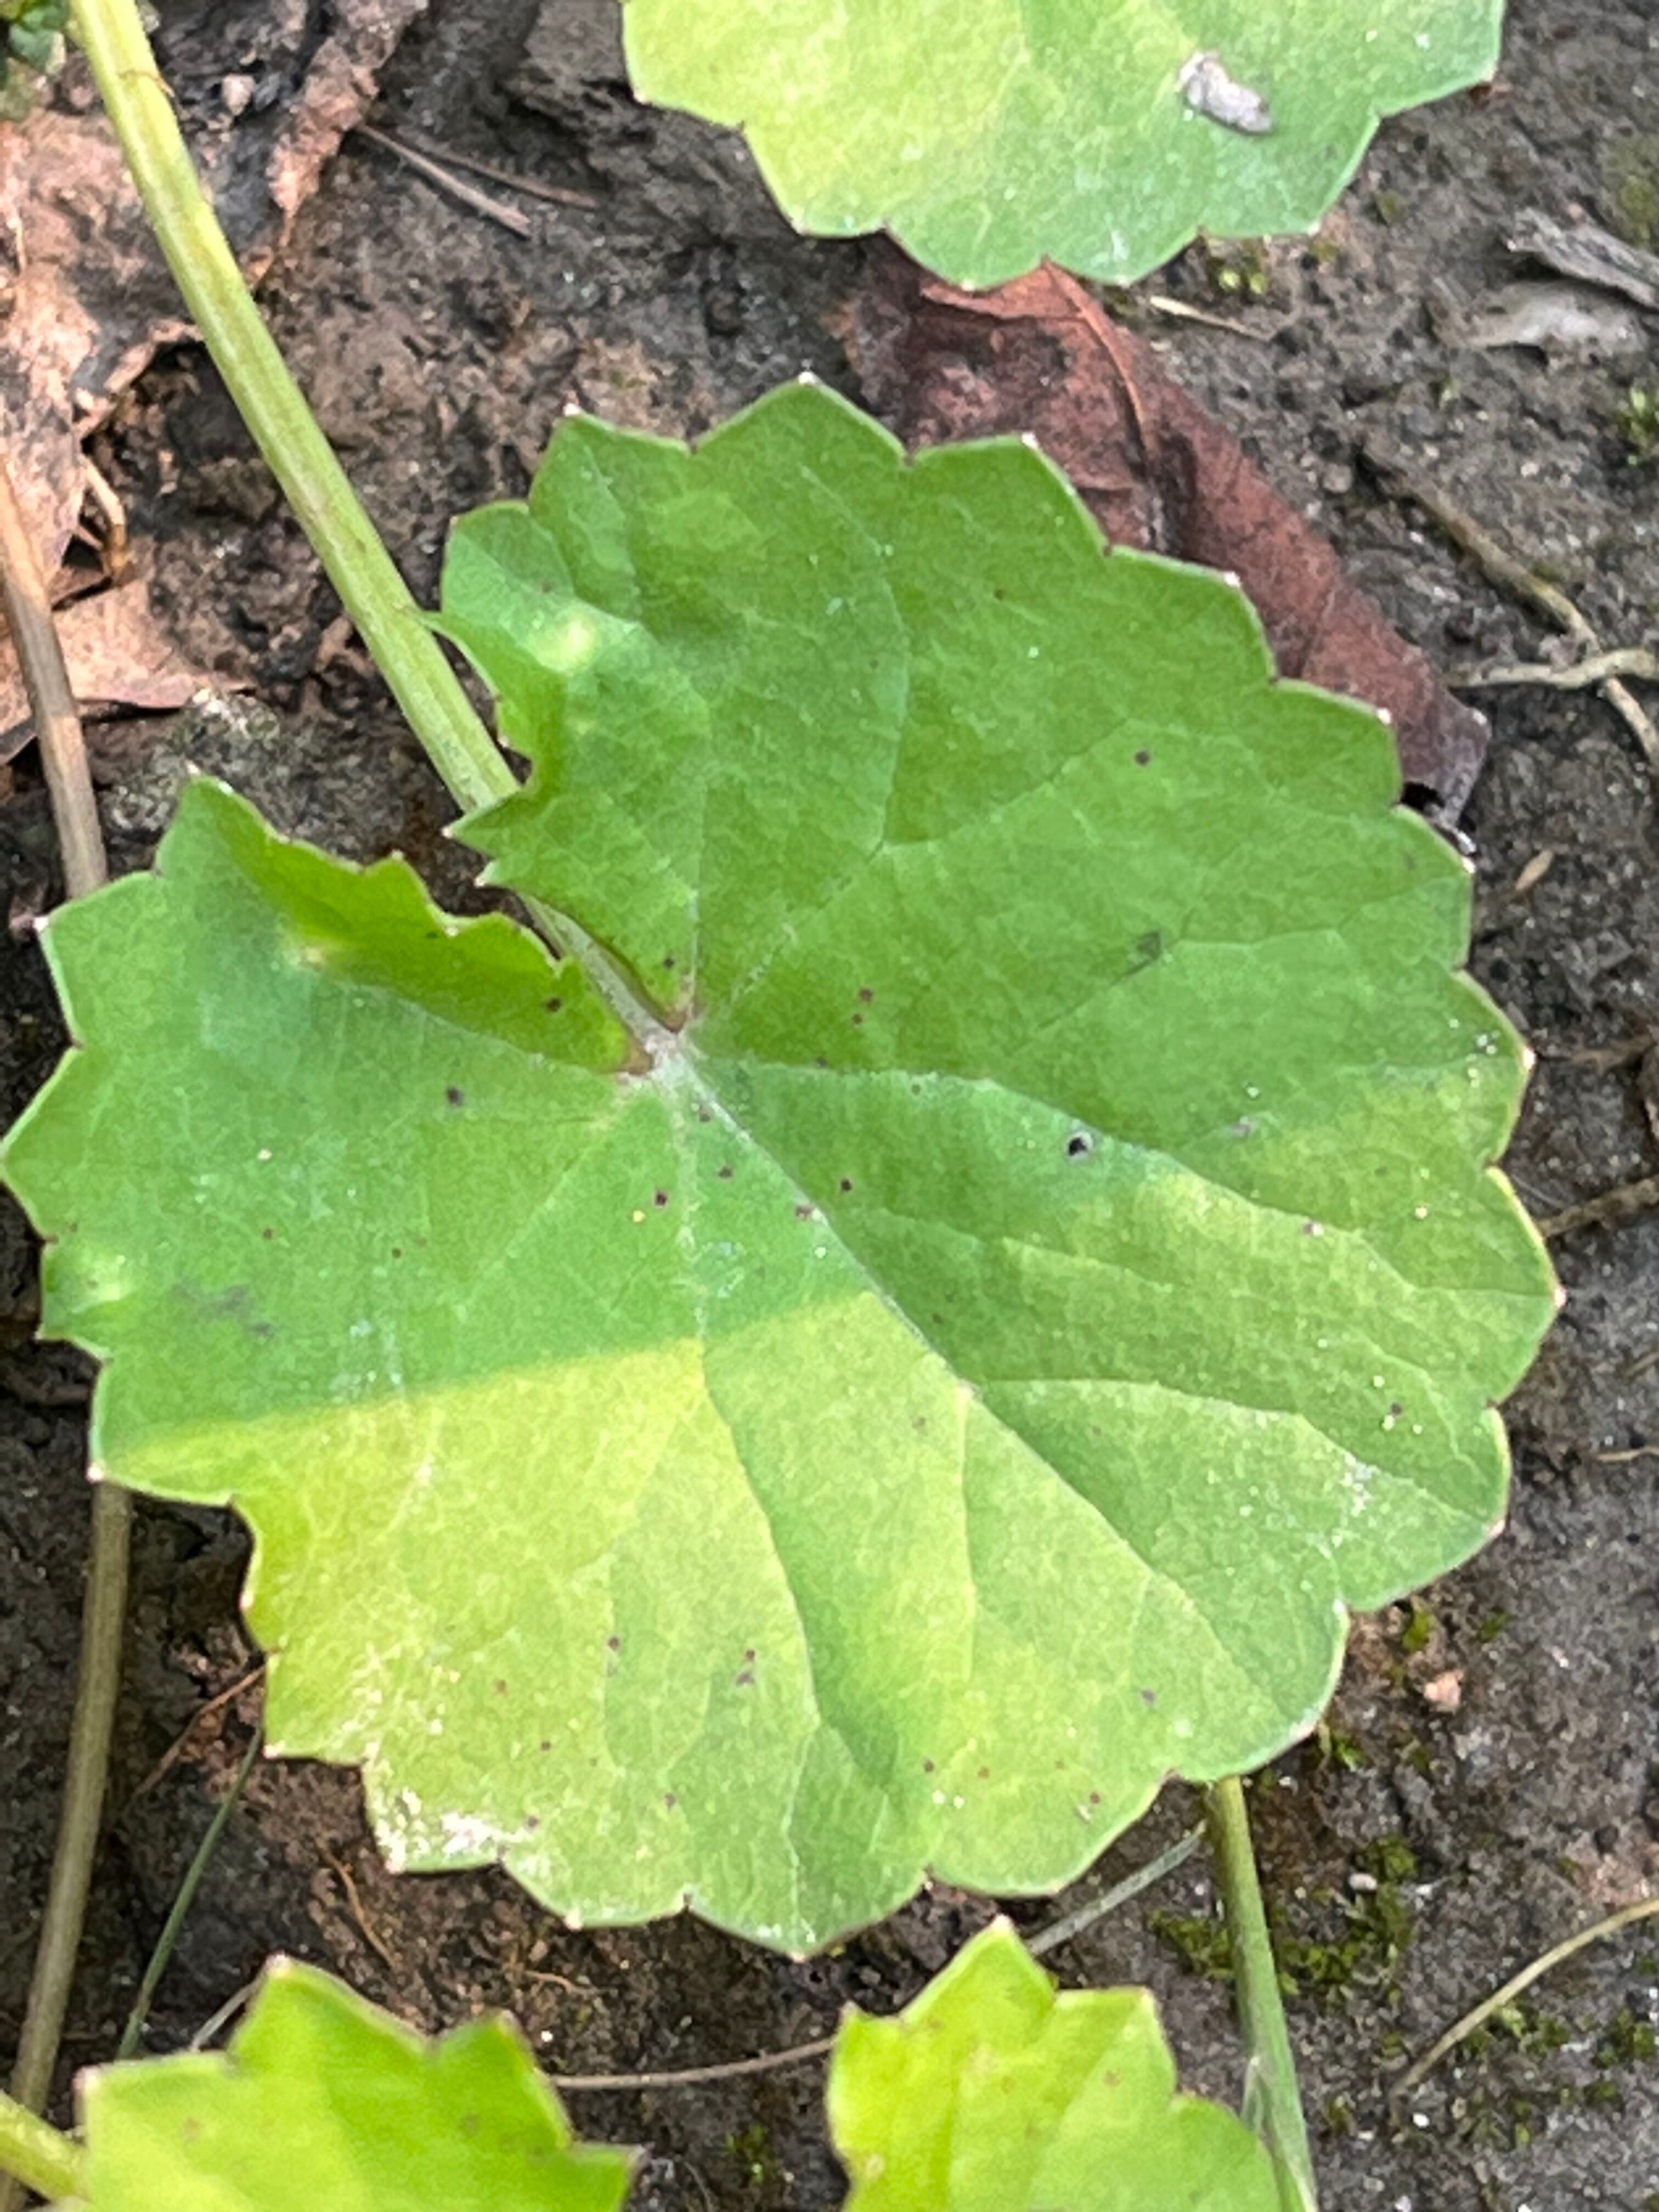
Plant species: centella-asiatica